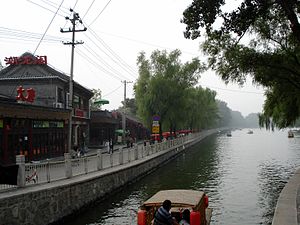
Kejserkanalen / Historie / Den moderne kanal – mere direkte fra Yangtzeområdet til Beijingområdet
Kejserkanalen i Beijing
Kejserkanalen, også kaldt Den store kanal, er den længste vandvej som er konstrueret af mennesker. Den har en længde på 1.776 km og en bredde på op til 40 m. Den sammenknytter Beijing i det nordlige Kina med det frugtbare område omkring floden Chang Jiangs udmunding, og med storbyen og til tider hovedstaden Hangzhou. Højdeforskellen på kanalstrækningen er på 42 meter. Kanalen var 3 til 9 m dyb.